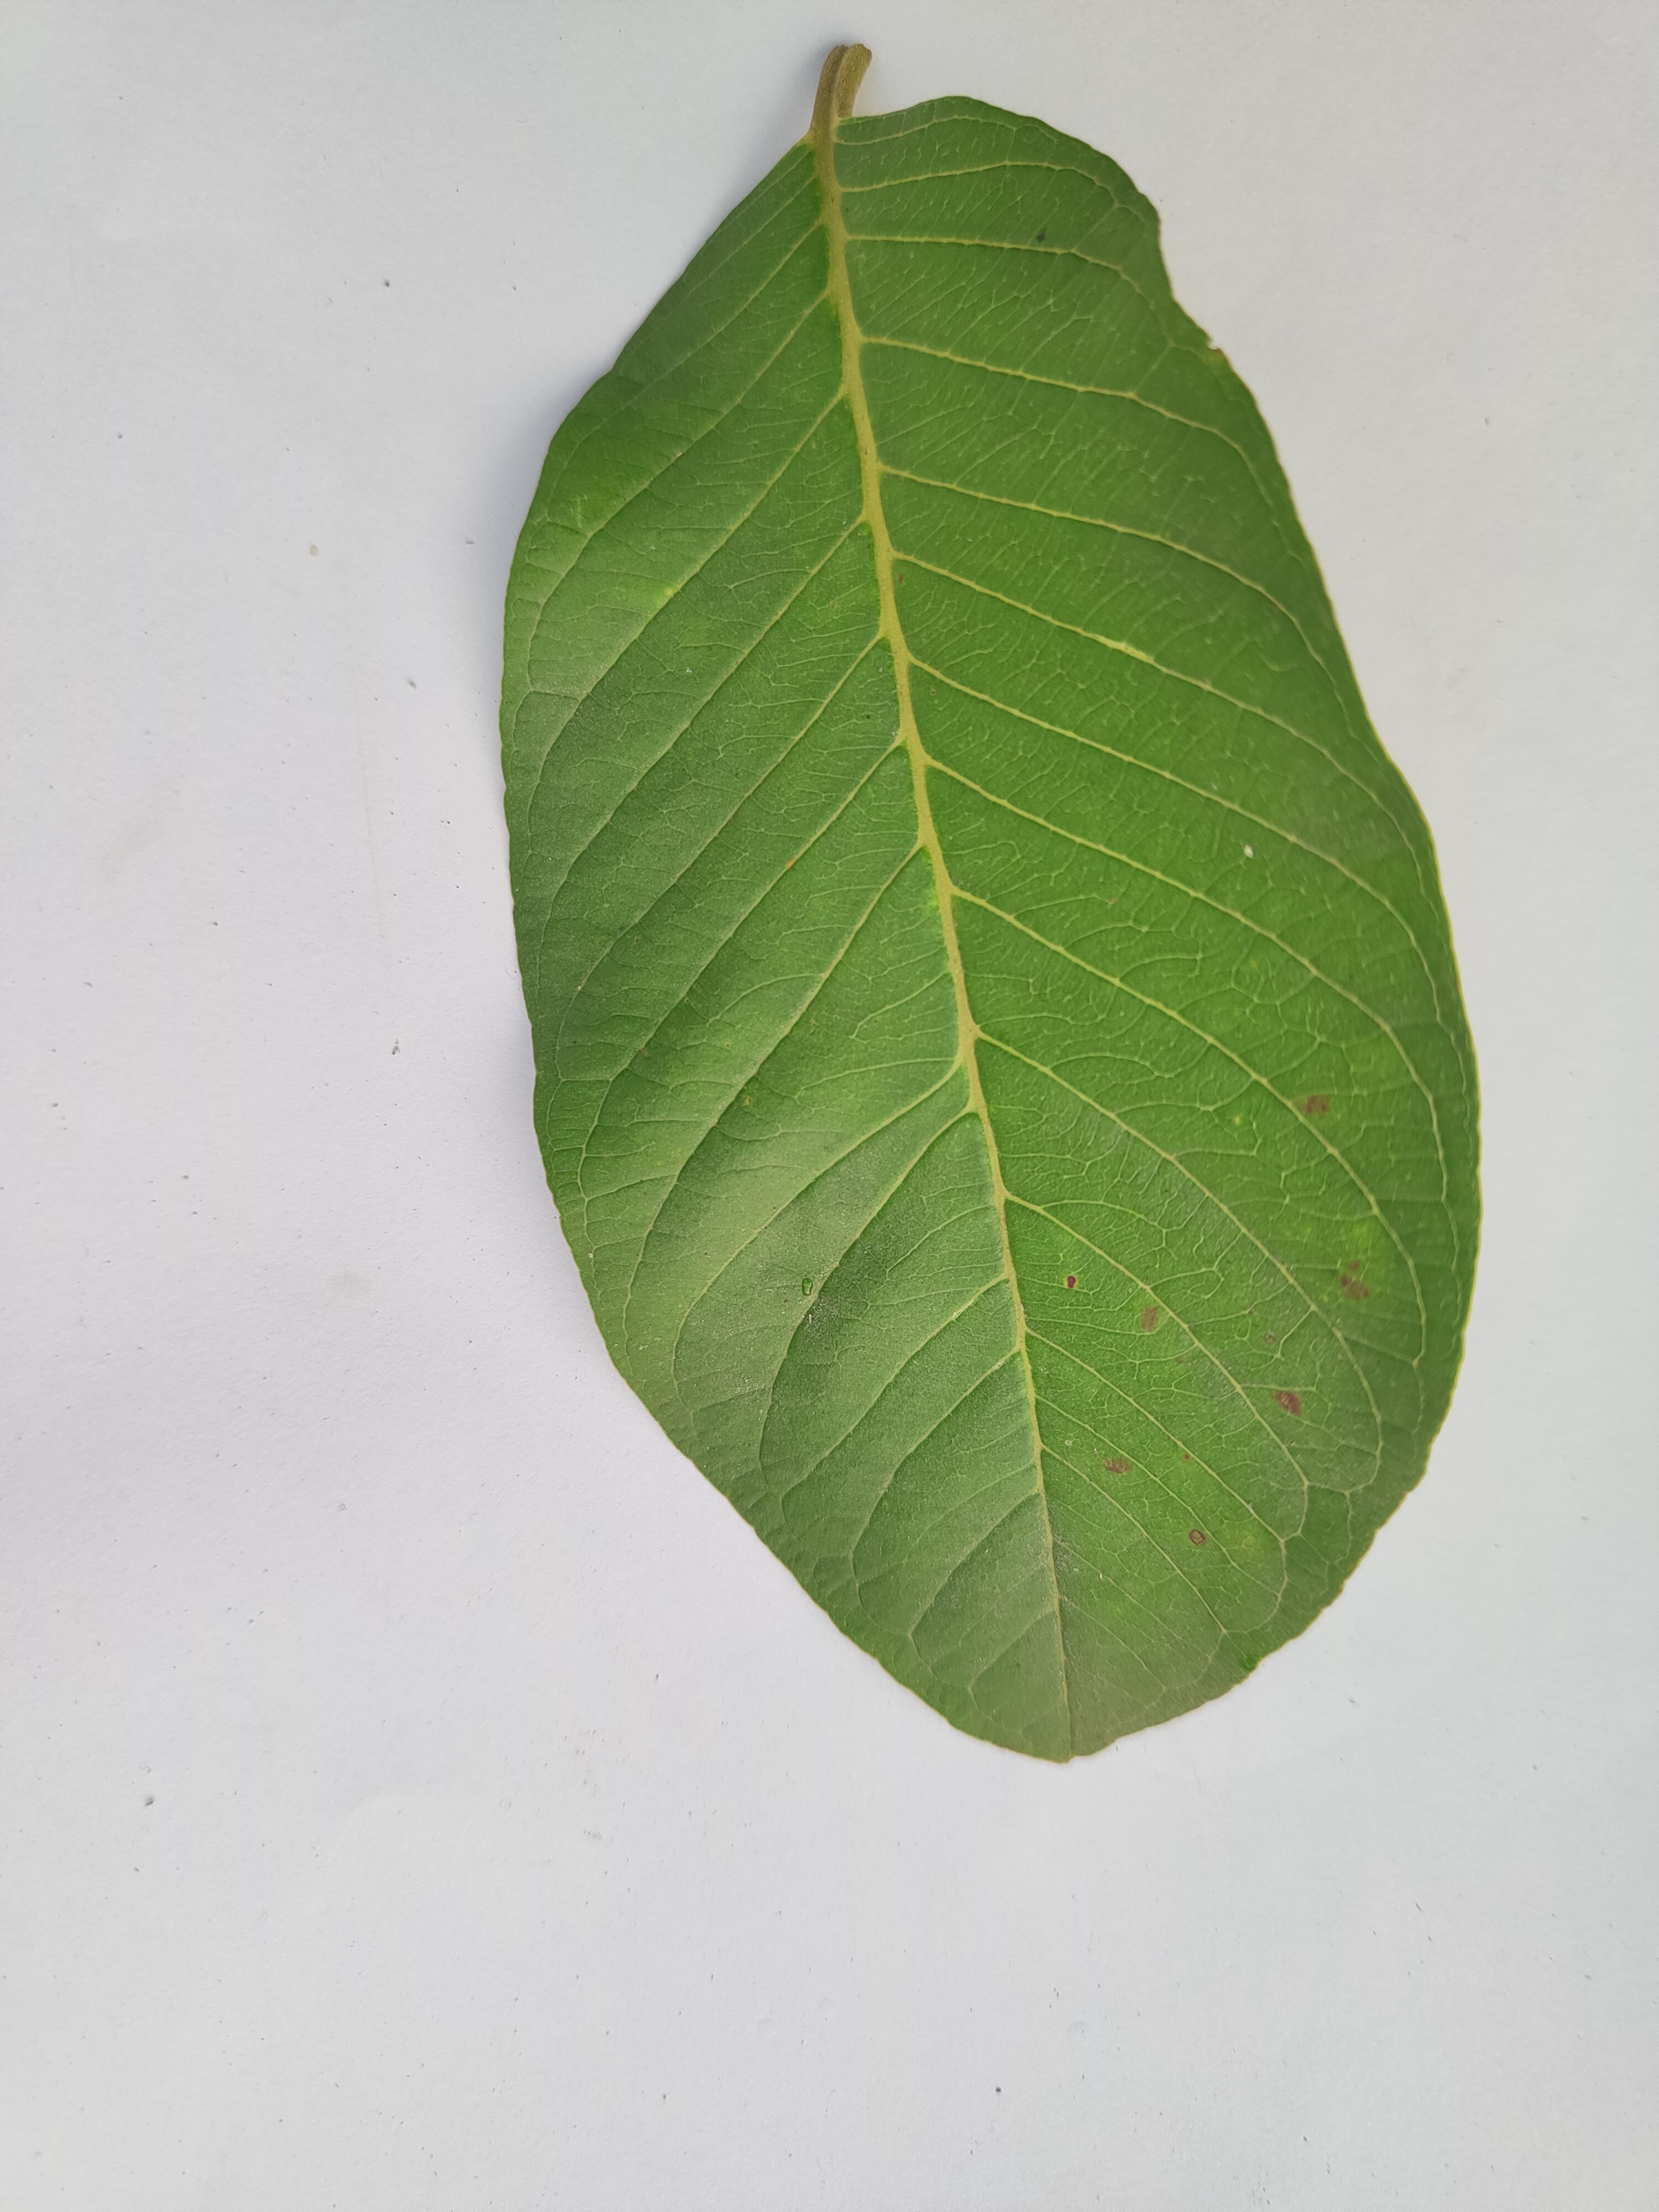
Leaf variety: Guava